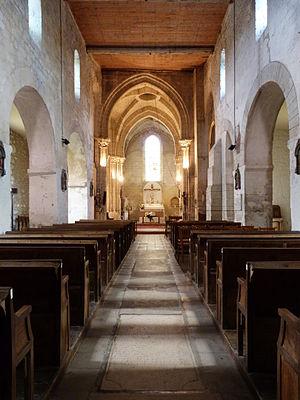
Intérieur de l'église Saint-Martin - nef romane du XIe siècle et chœur du XIIIe siècle.
Cinqueux est une commune française située dans le département de l'Oise en région Hauts-de-France.